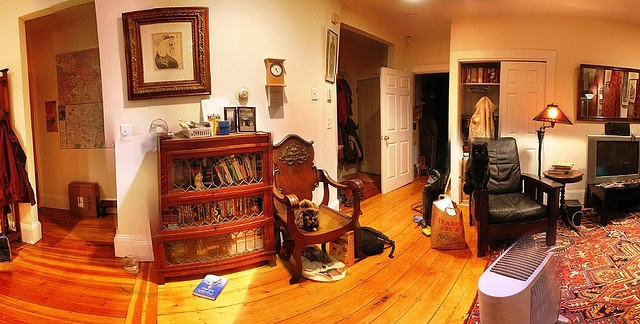
A living room with hard wood flooring and a book shelf.
A living room with a very nice wood floor.
some furniture in a wood floored living room
A very nice spacious family room with a wooden floor.
A spacios living room with white walls and wood flooring.